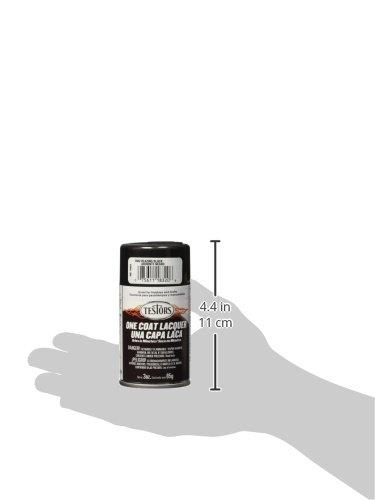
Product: Testors TLACQUER-1832 Aerosol Lacquer Paint, 3-Ounce, Blazing Black
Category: Toys & Games | Hobbies | Hobby Building Tools & Hardware | Paints
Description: Testors-One coat lacquer spray paint.
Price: $7.42